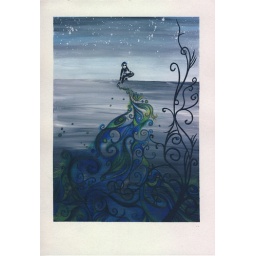
Done for the 100 topic challenge on Deviant art, in acrylic, water colour pencils and paper cutting